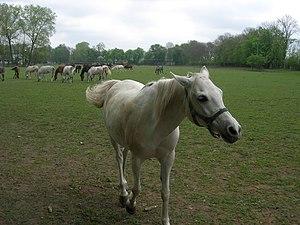
L’Arabe polonais est la variété de la race de chevaux Arabe présente en Pologne. Les chevaux arabes sont introduits sur ce territoire via des prises de guerre à partir du XVIᵉ siècle. Il faut attendre le XIXᵉ siècle pour qu'un élevage organisé en race pure soit mis en place. L'Arabe polonais est décimé durant les deux guerres mondiales, conduisant à la perte des registres généalogiques et de la grande majorité du cheptel. Le stud-book et la société d'élevage dédiés sont créés en 1926 par le Dʳ Edward Skorkowski. L'élevage reprend dans les années 1940 et 1950, à partir d'un petit groupe de reproducteurs survivants.